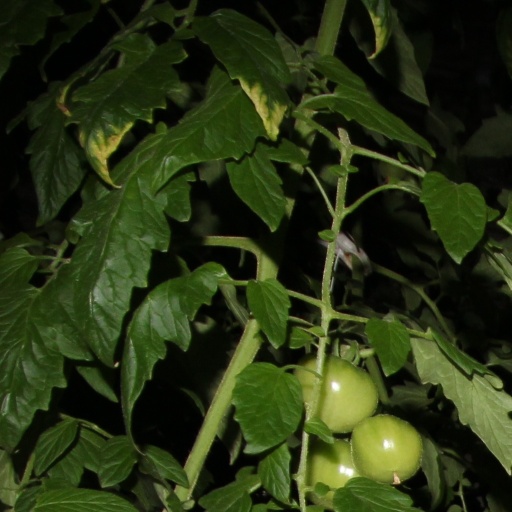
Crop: tomato